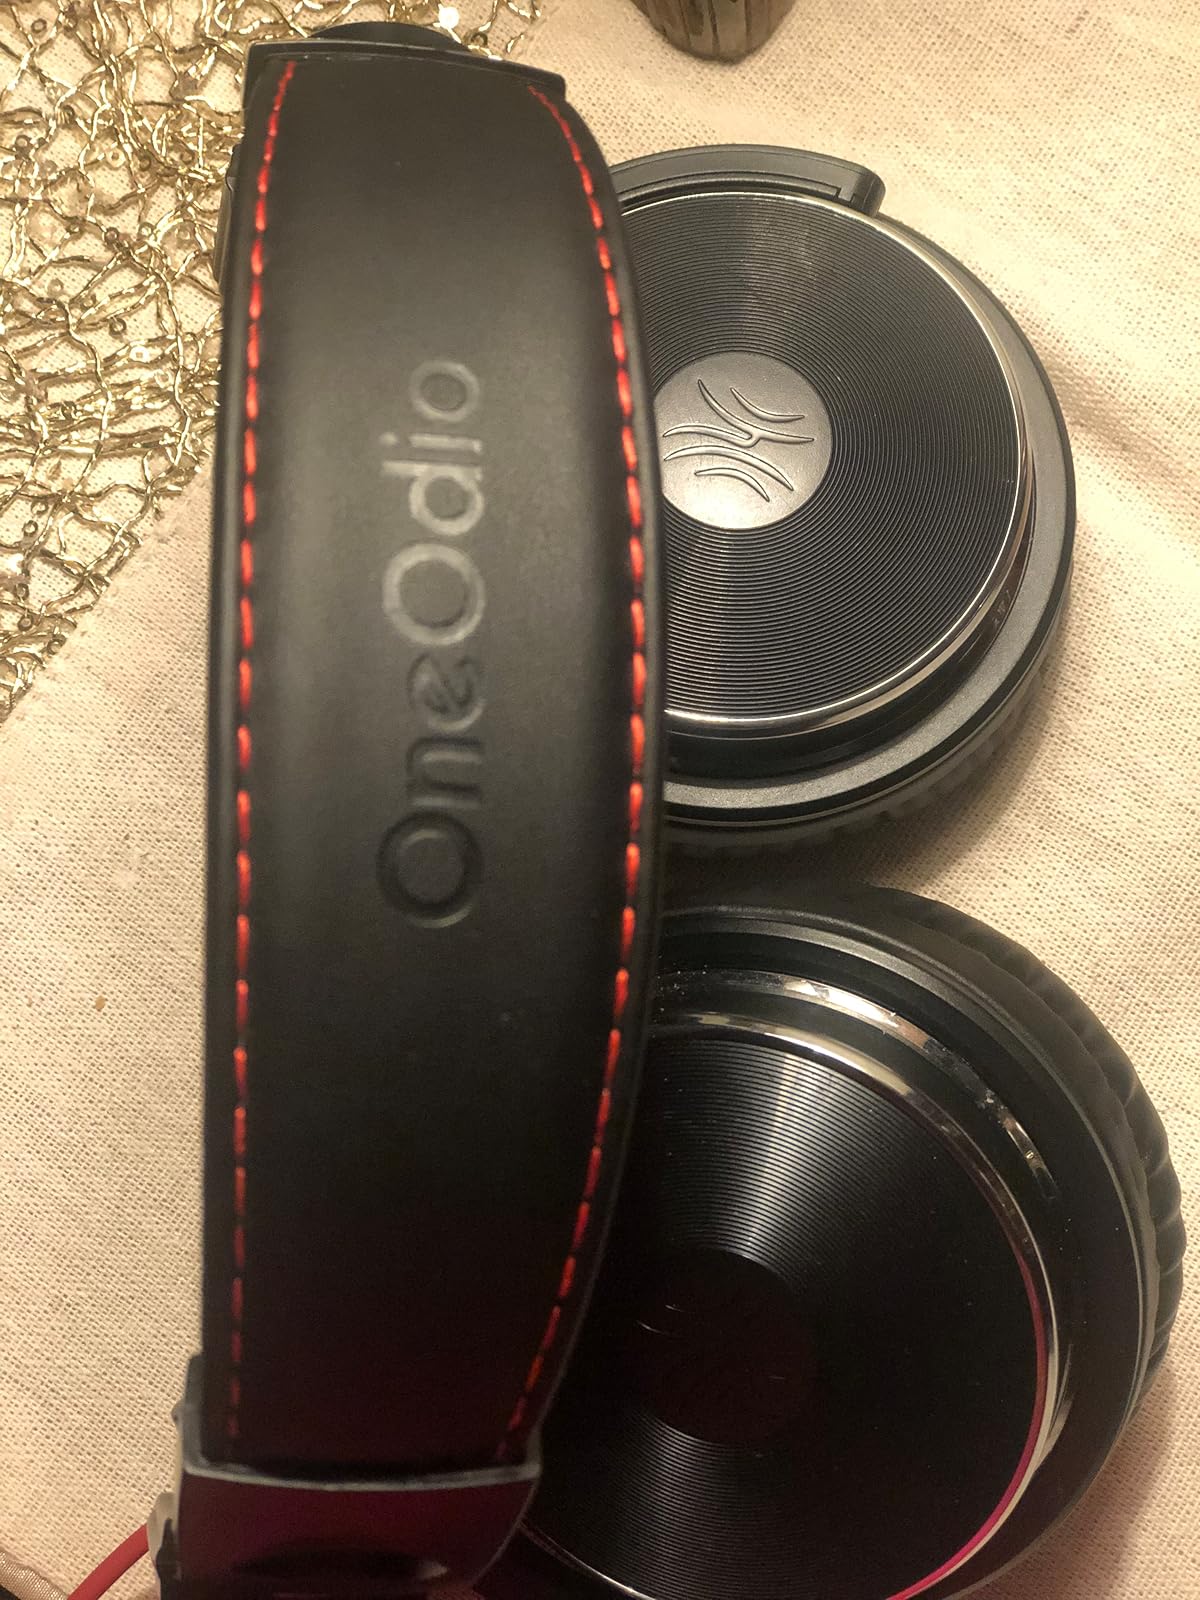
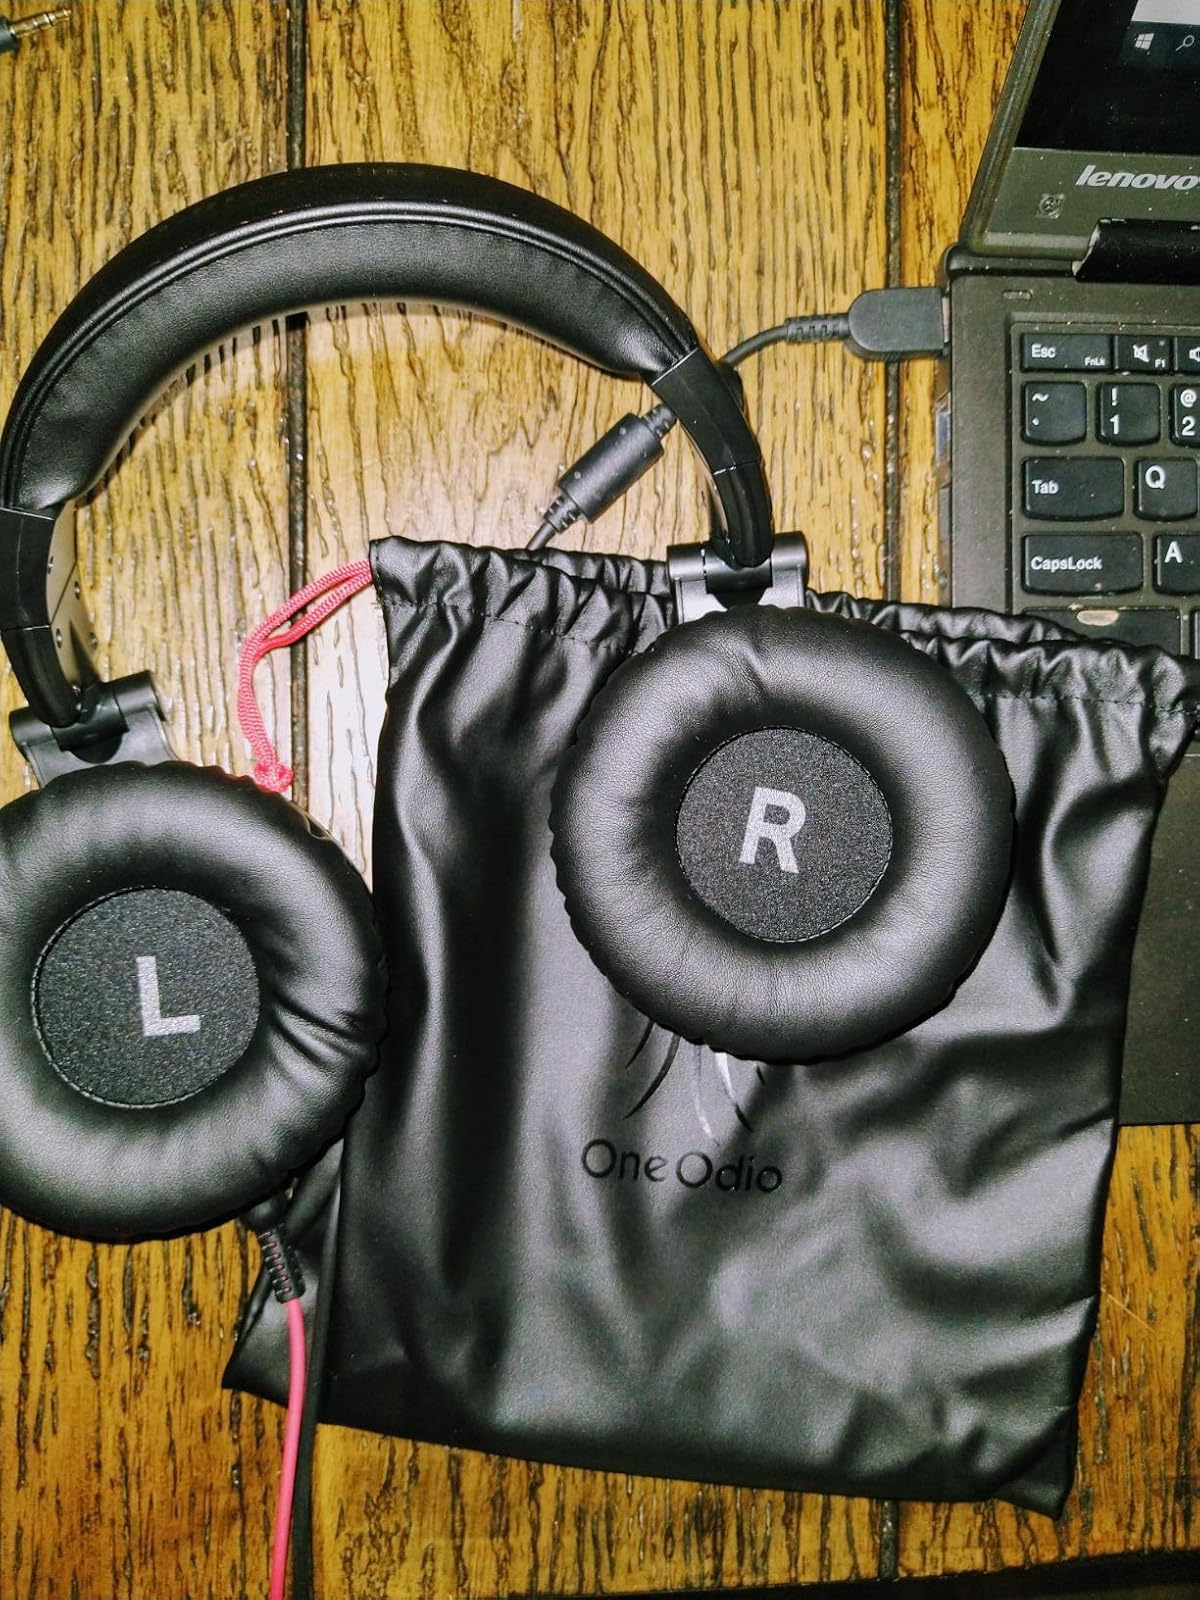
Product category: headphones
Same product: yes